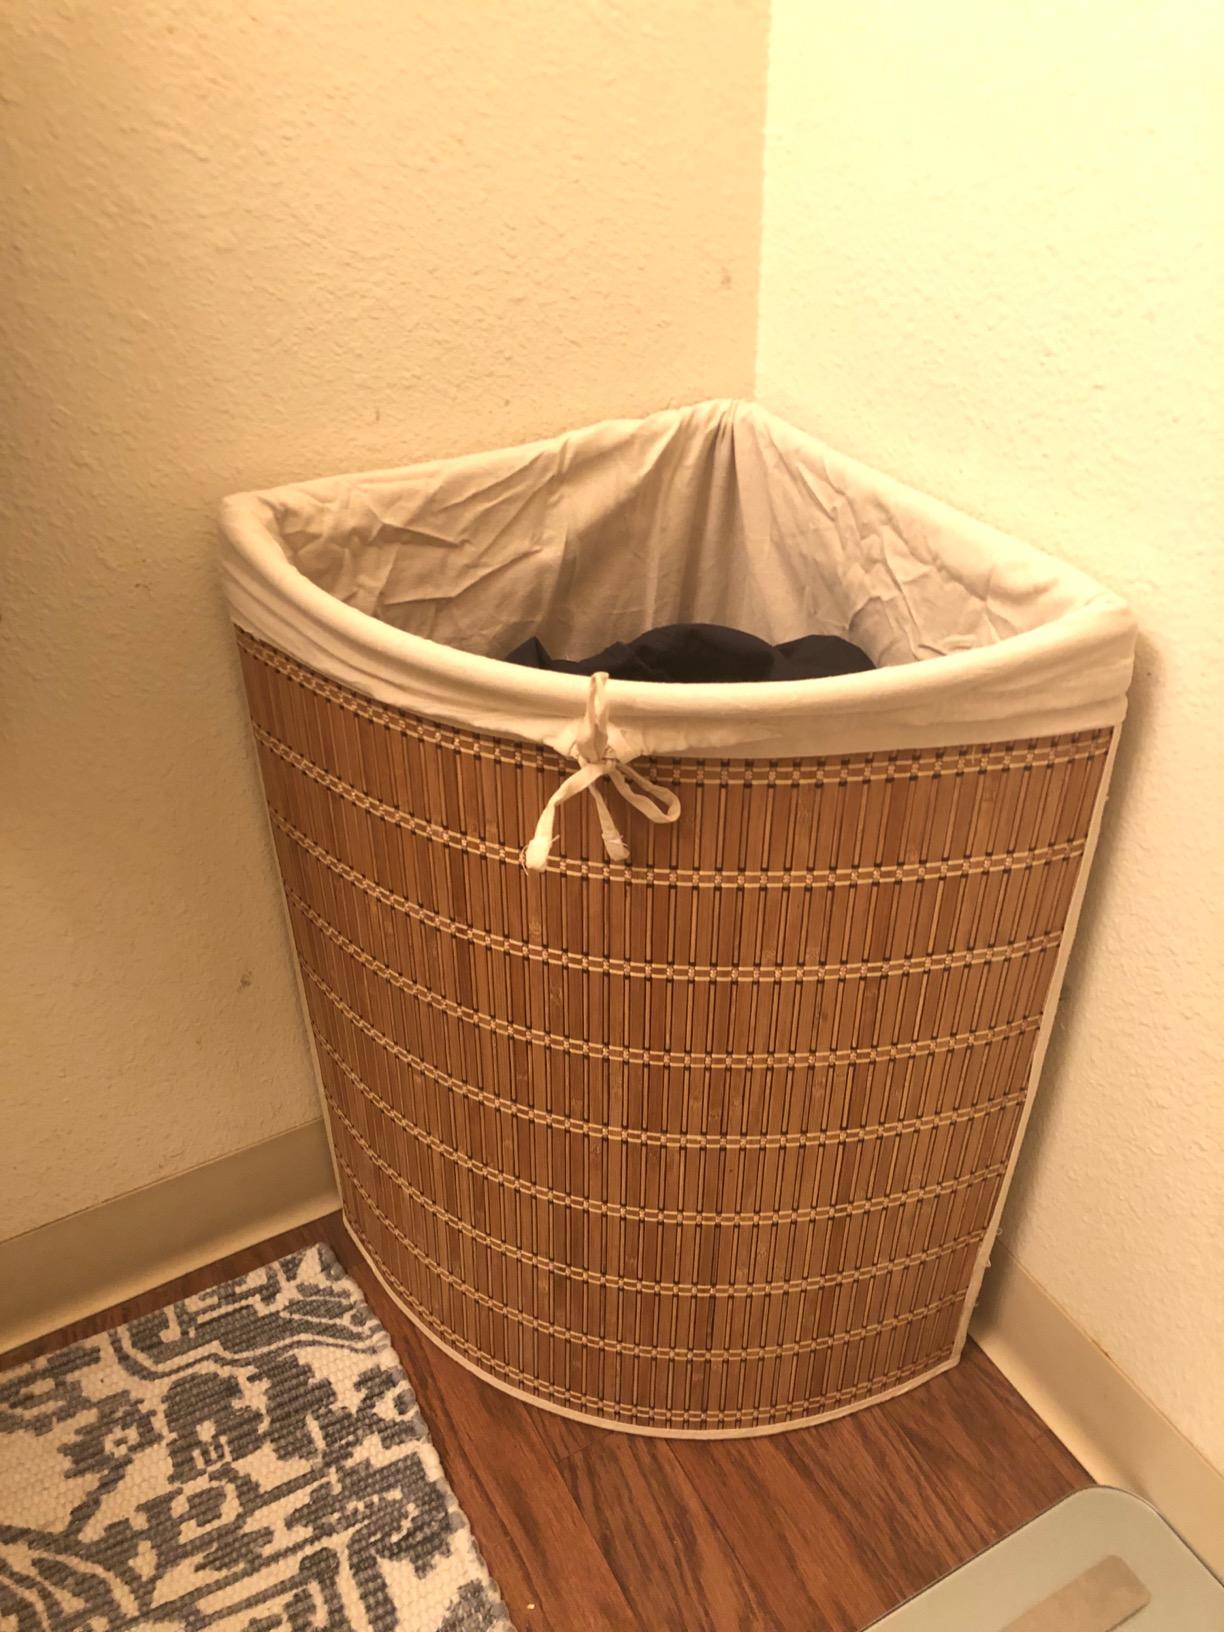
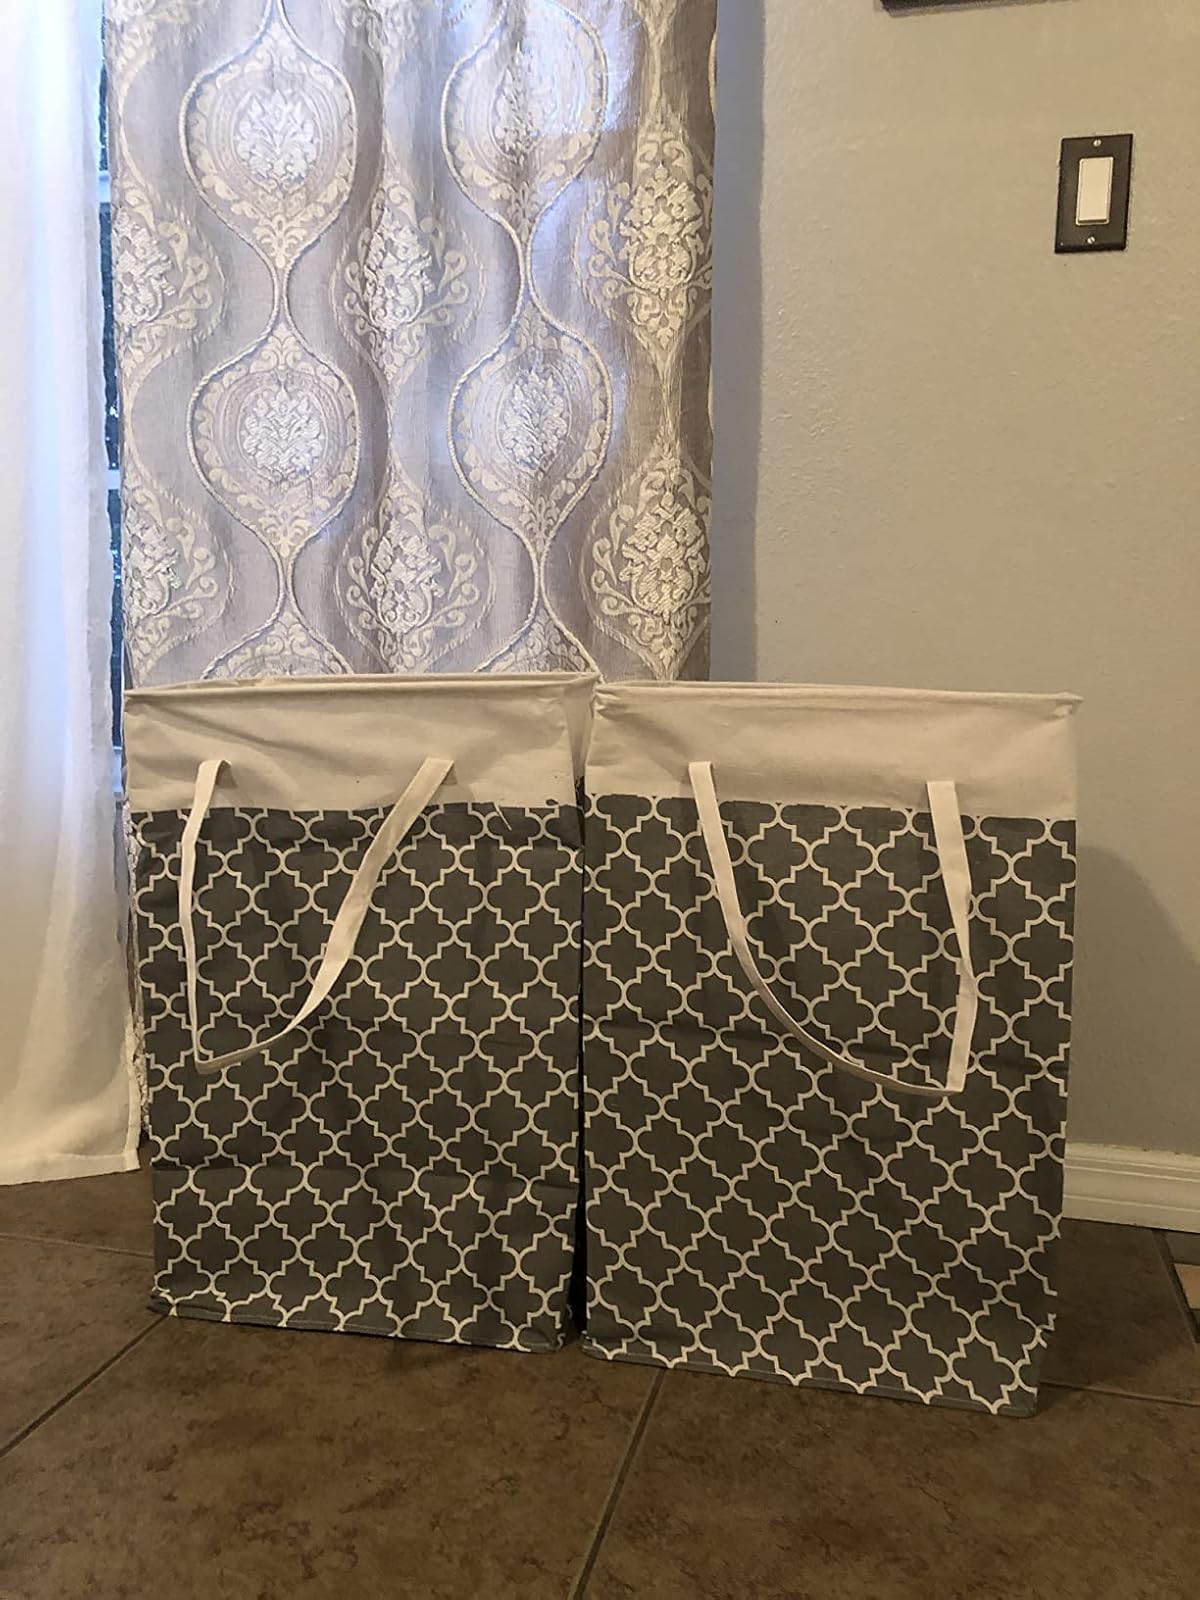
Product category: items_hamper
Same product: no